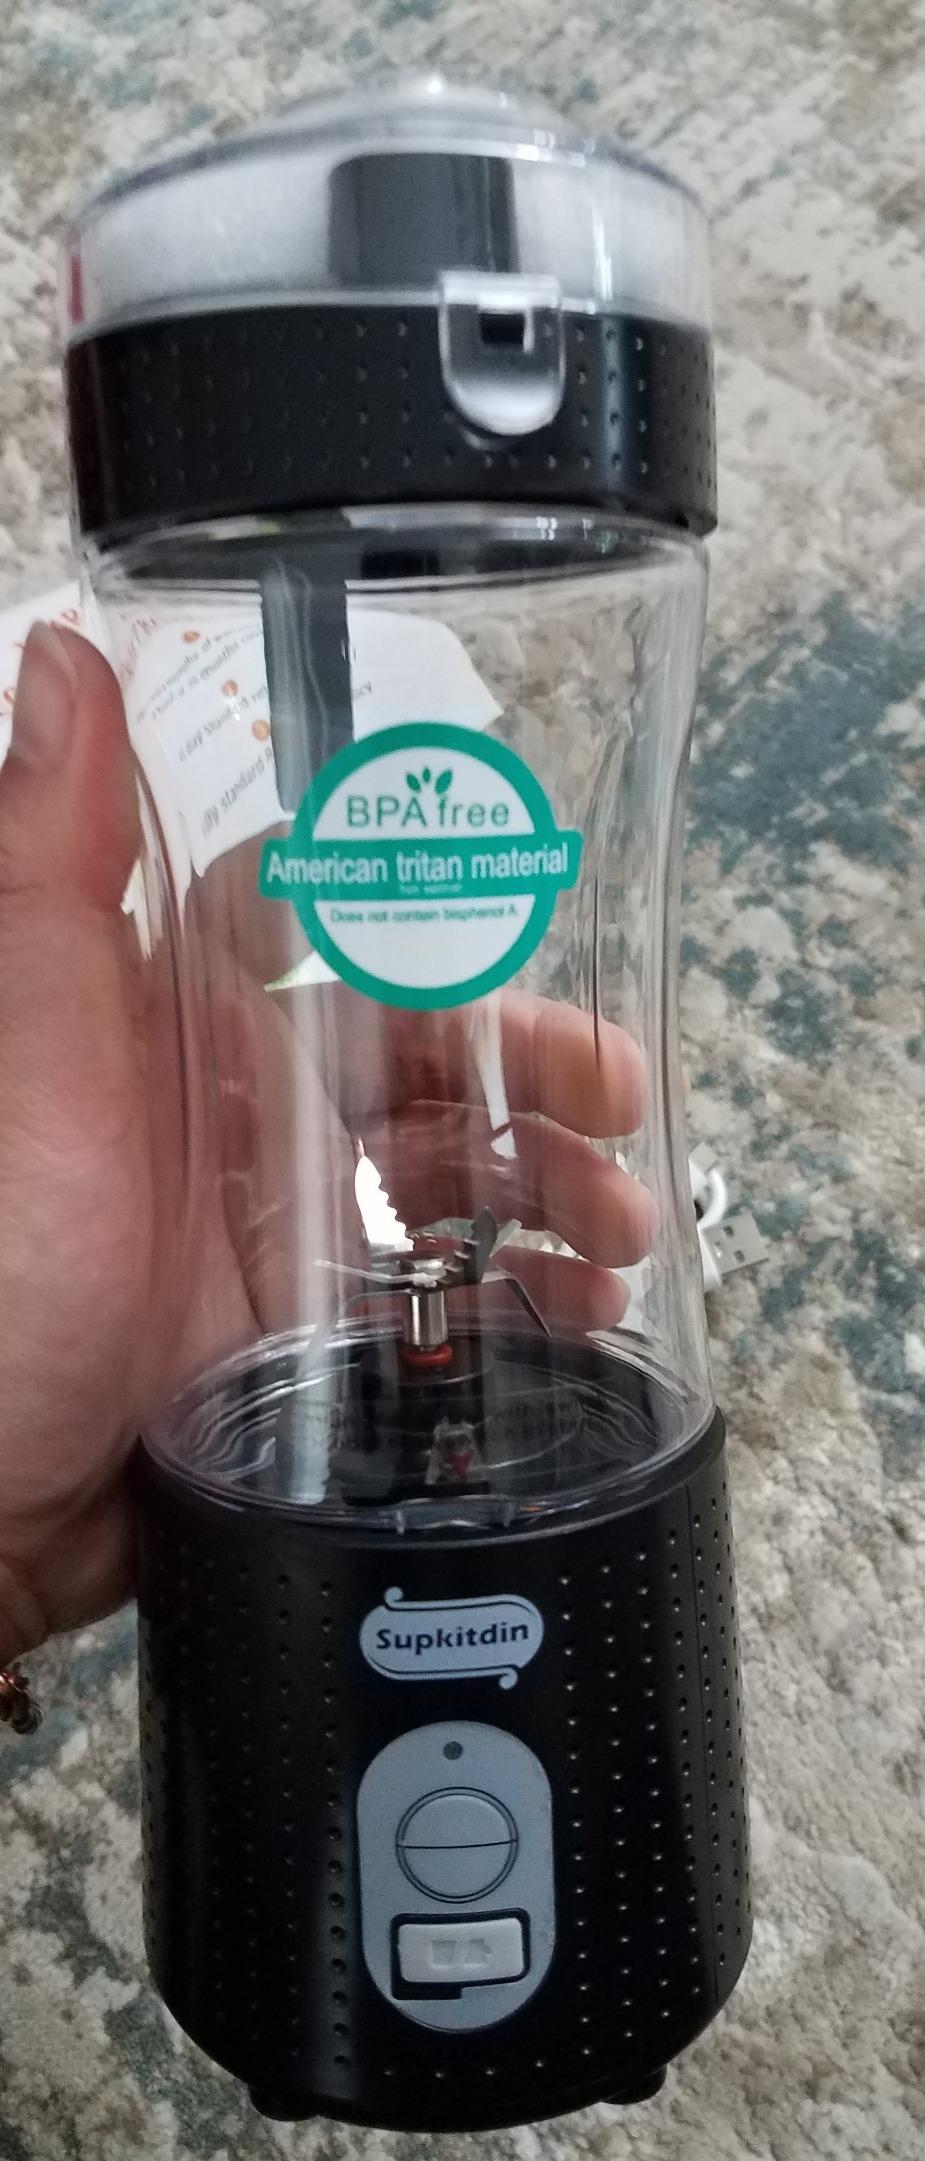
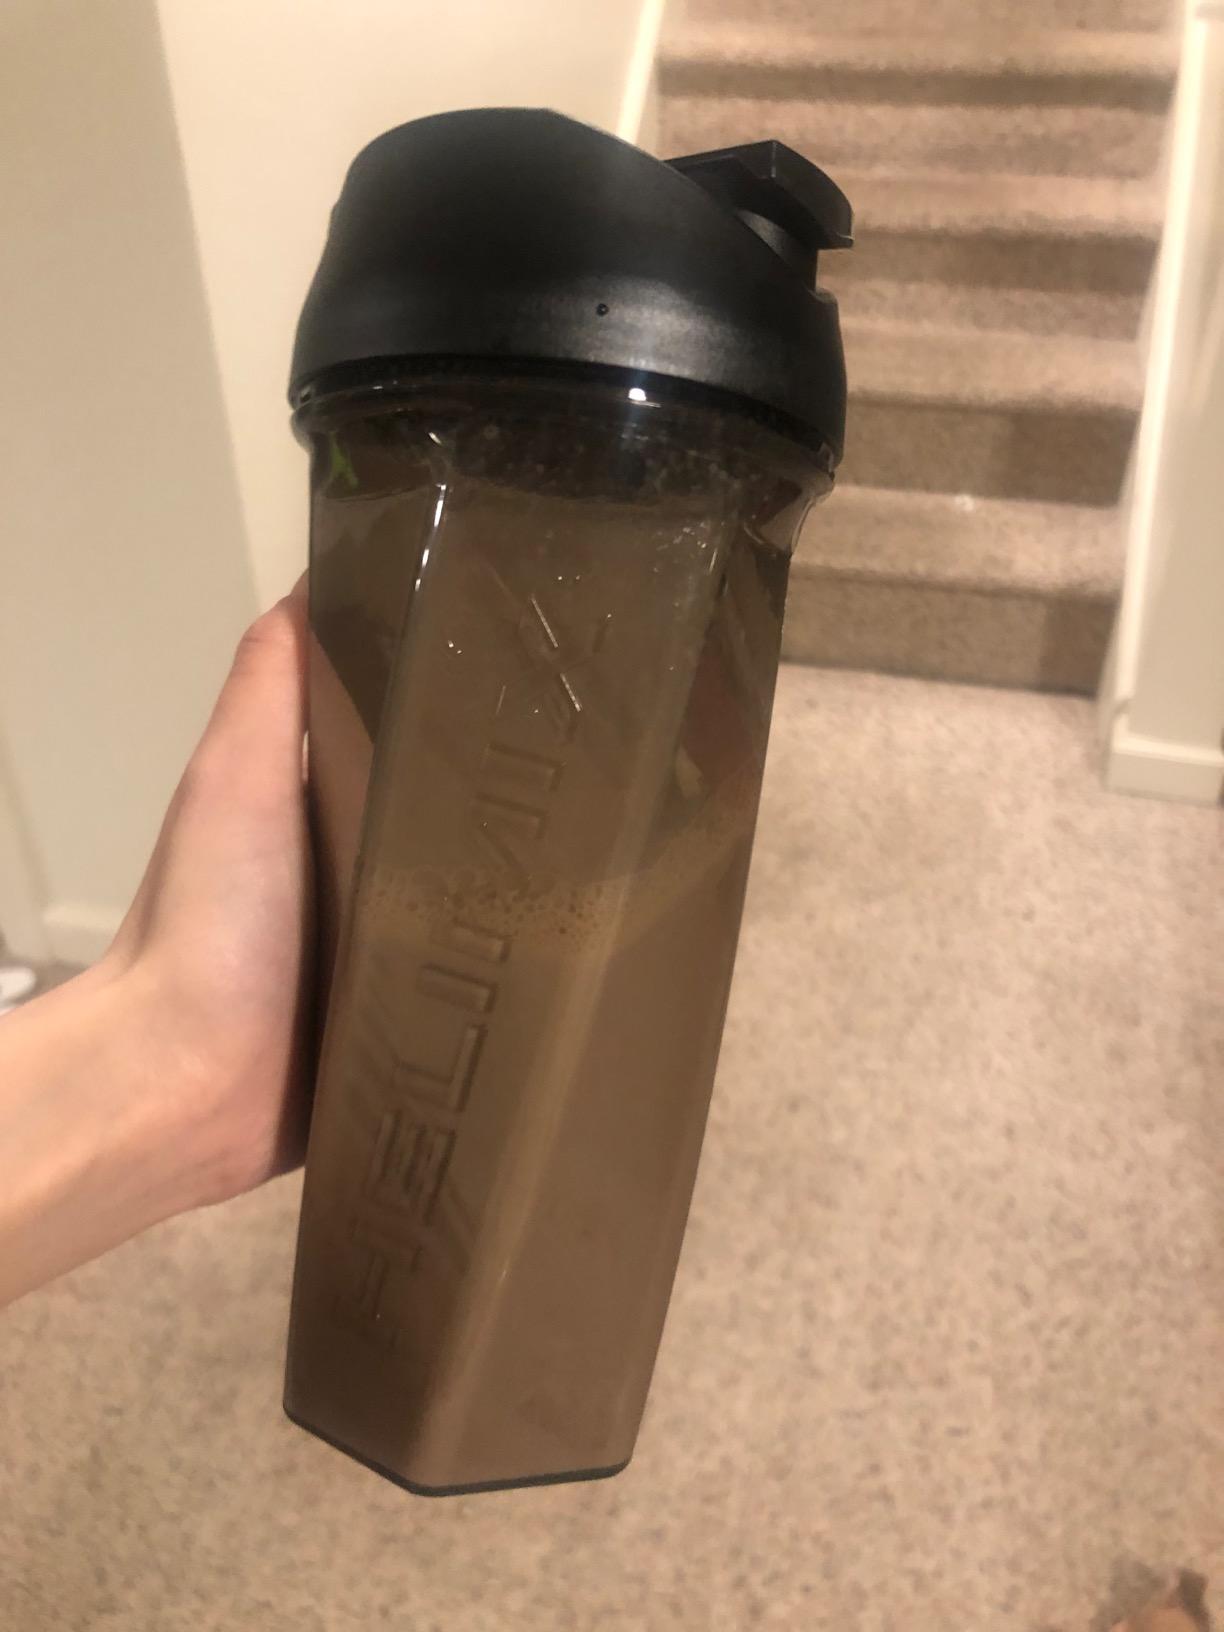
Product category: items_blender
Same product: no